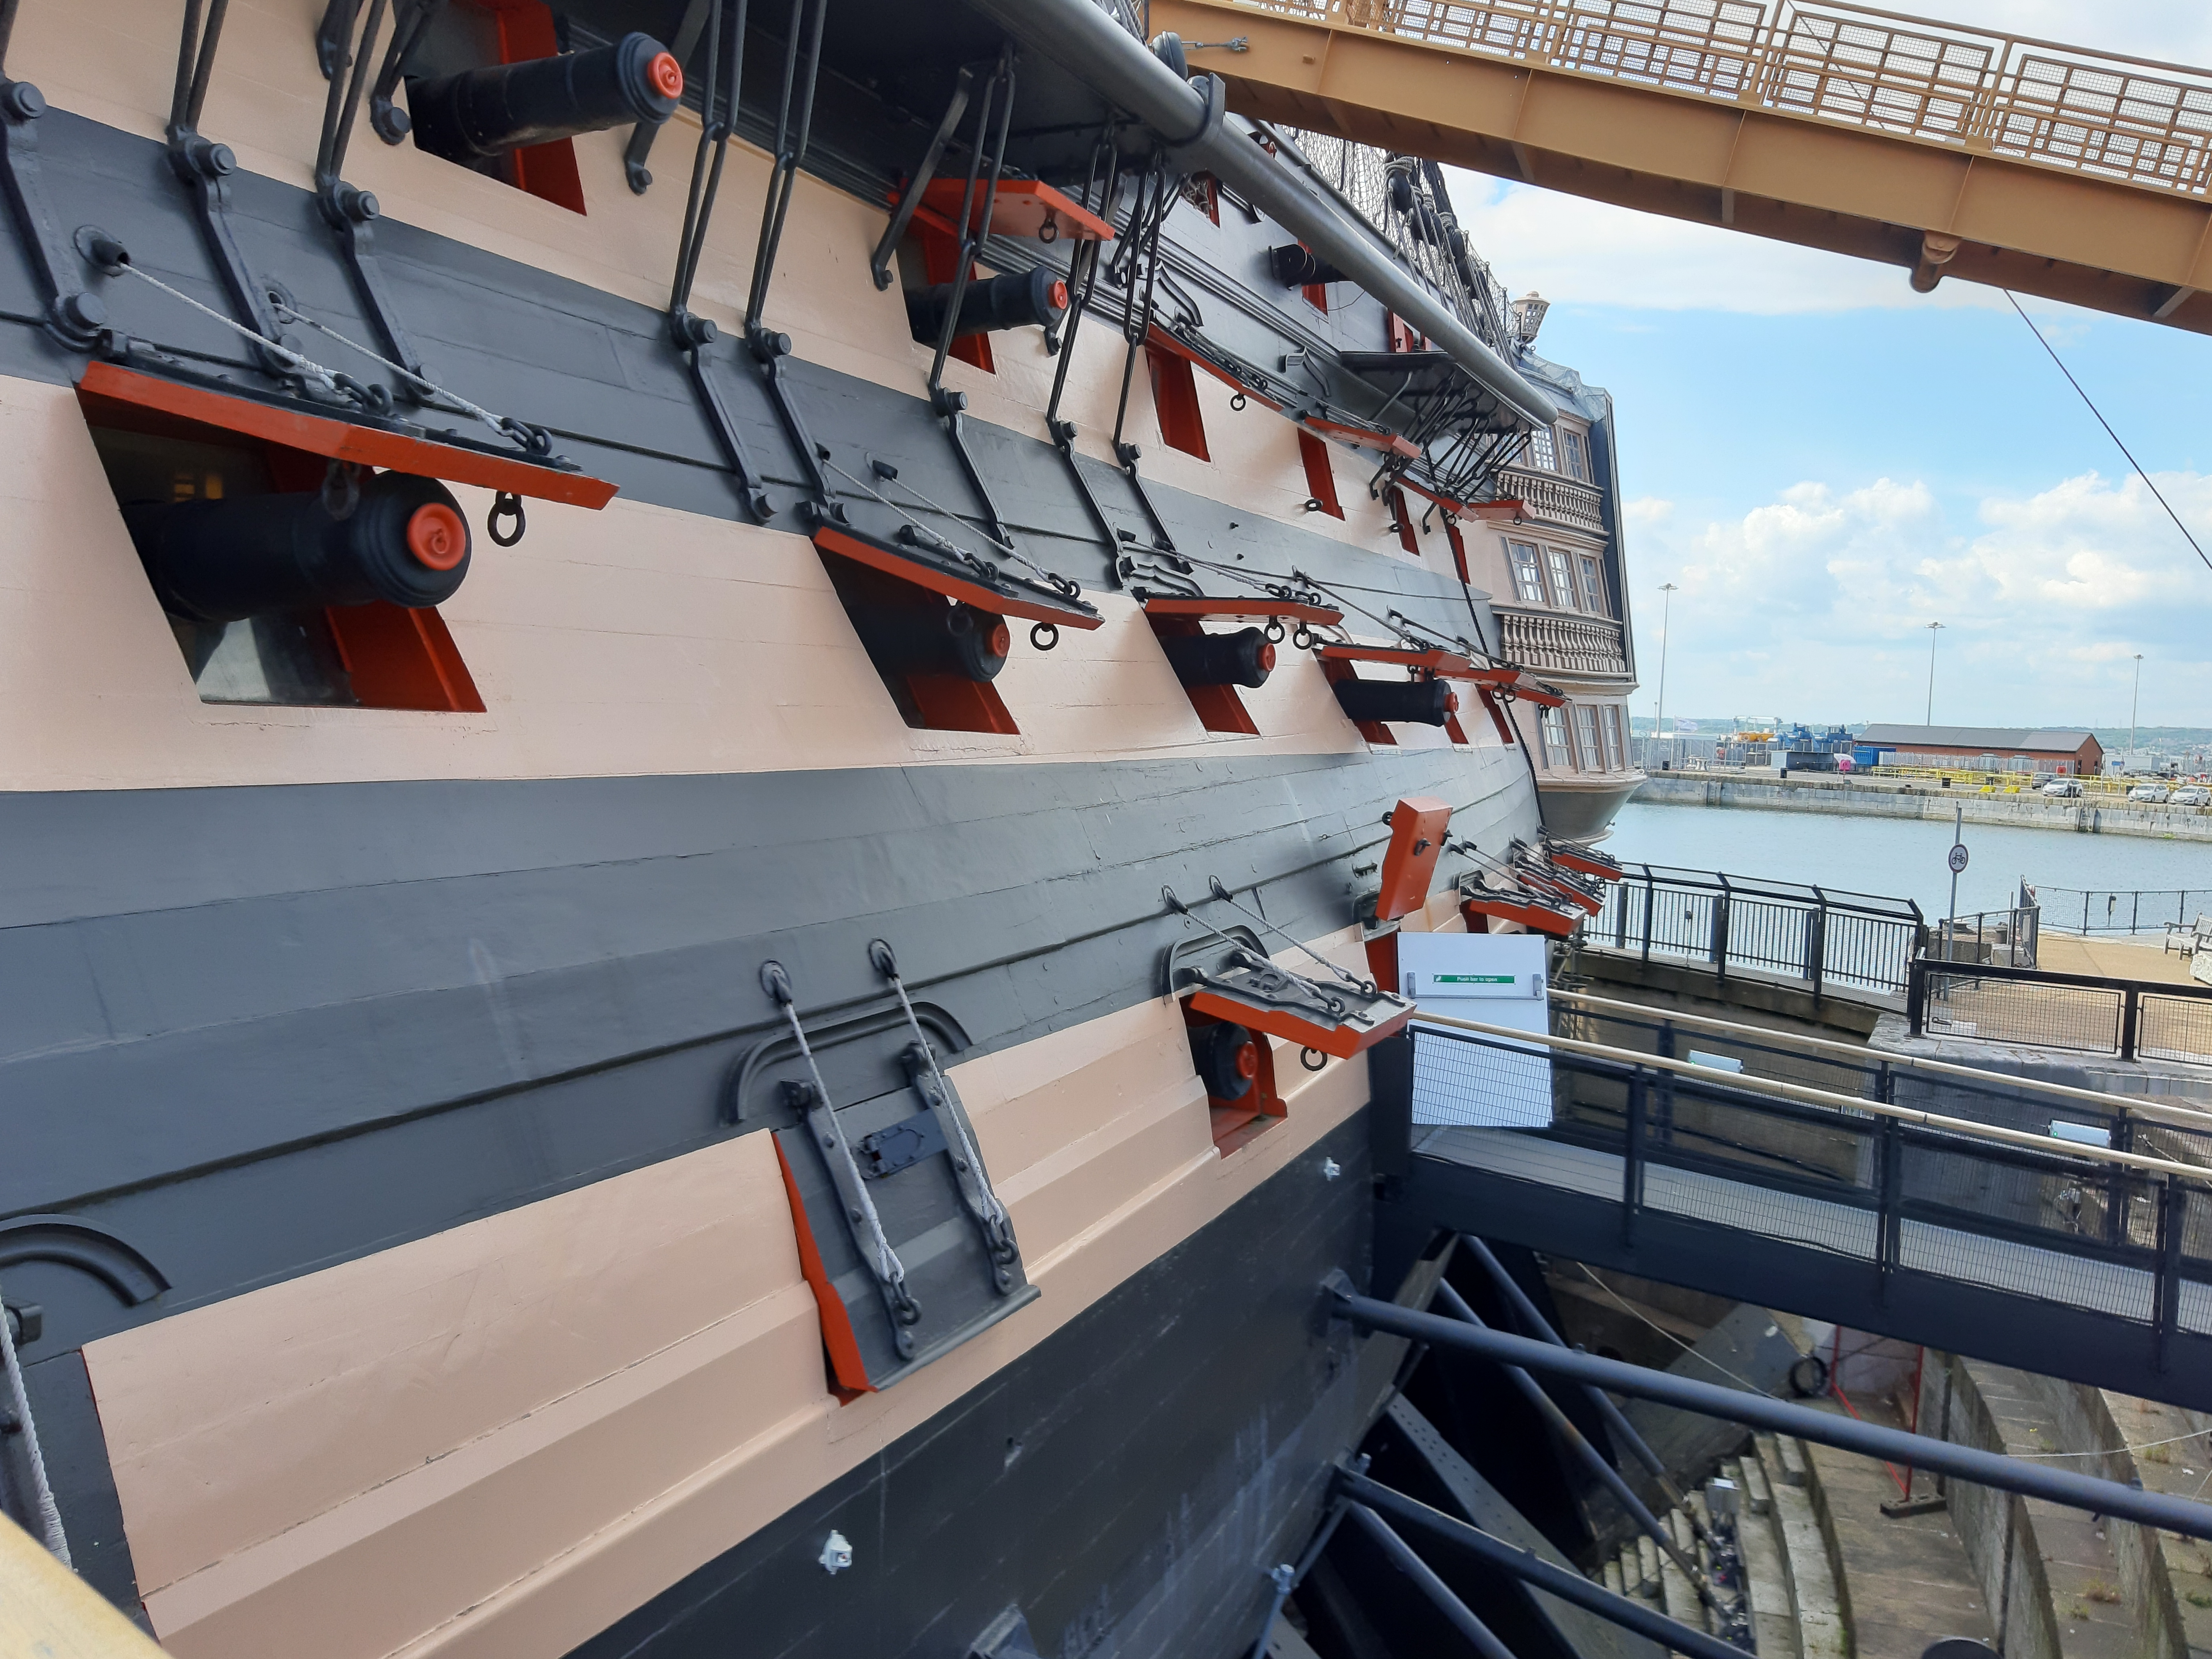
natural, watercraft, boat, sky, naval architecture, water, vehicle, cloud, cruise ship, Cruiseferry, passenger ship, ship, water transportation, engineering, channel, handrail, ocean liner, port, composite material, steel, freight transport, deck, metal, transport, boats and boating equipment and supplies, aluminium